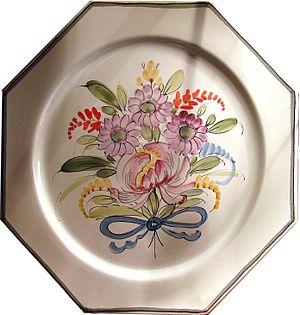
Assiette hexagonale réalisée par les moines de l'abbaye du Bec-Helouin.
L’abbaye Notre-Dame du Bec est une abbaye catholique bénédictine faisant aujourd'hui partie de la congrégation de Sainte-Marie du Mont-Olivet et située au Bec-Hellouin, près de Brionne, dans le département de l’Eure, en Normandie. Elle a été fondée en 1034 par Herluin, ou Helloin, d'où son nom, chevalier du comte Gilbert de Brionne.